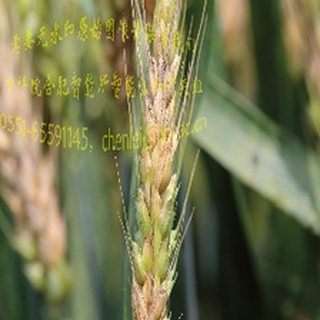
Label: wheat_fusarium_head_blight